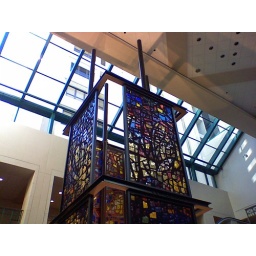
A stained glass column in the atrium area of Memorial Hermann hospital.